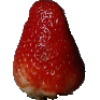
Label: Strawberry 1